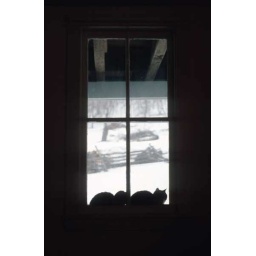
Two cats sit on a window ledge on a snowy day, warming themselves against the glass of the room.